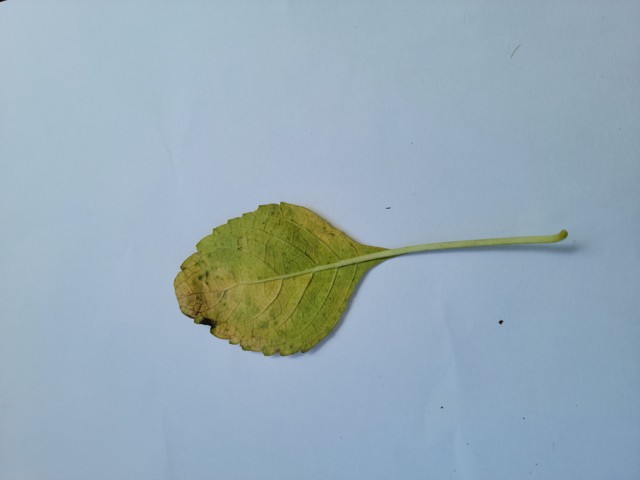
Plant: ramtulsi